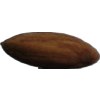
Label: Almonds 1